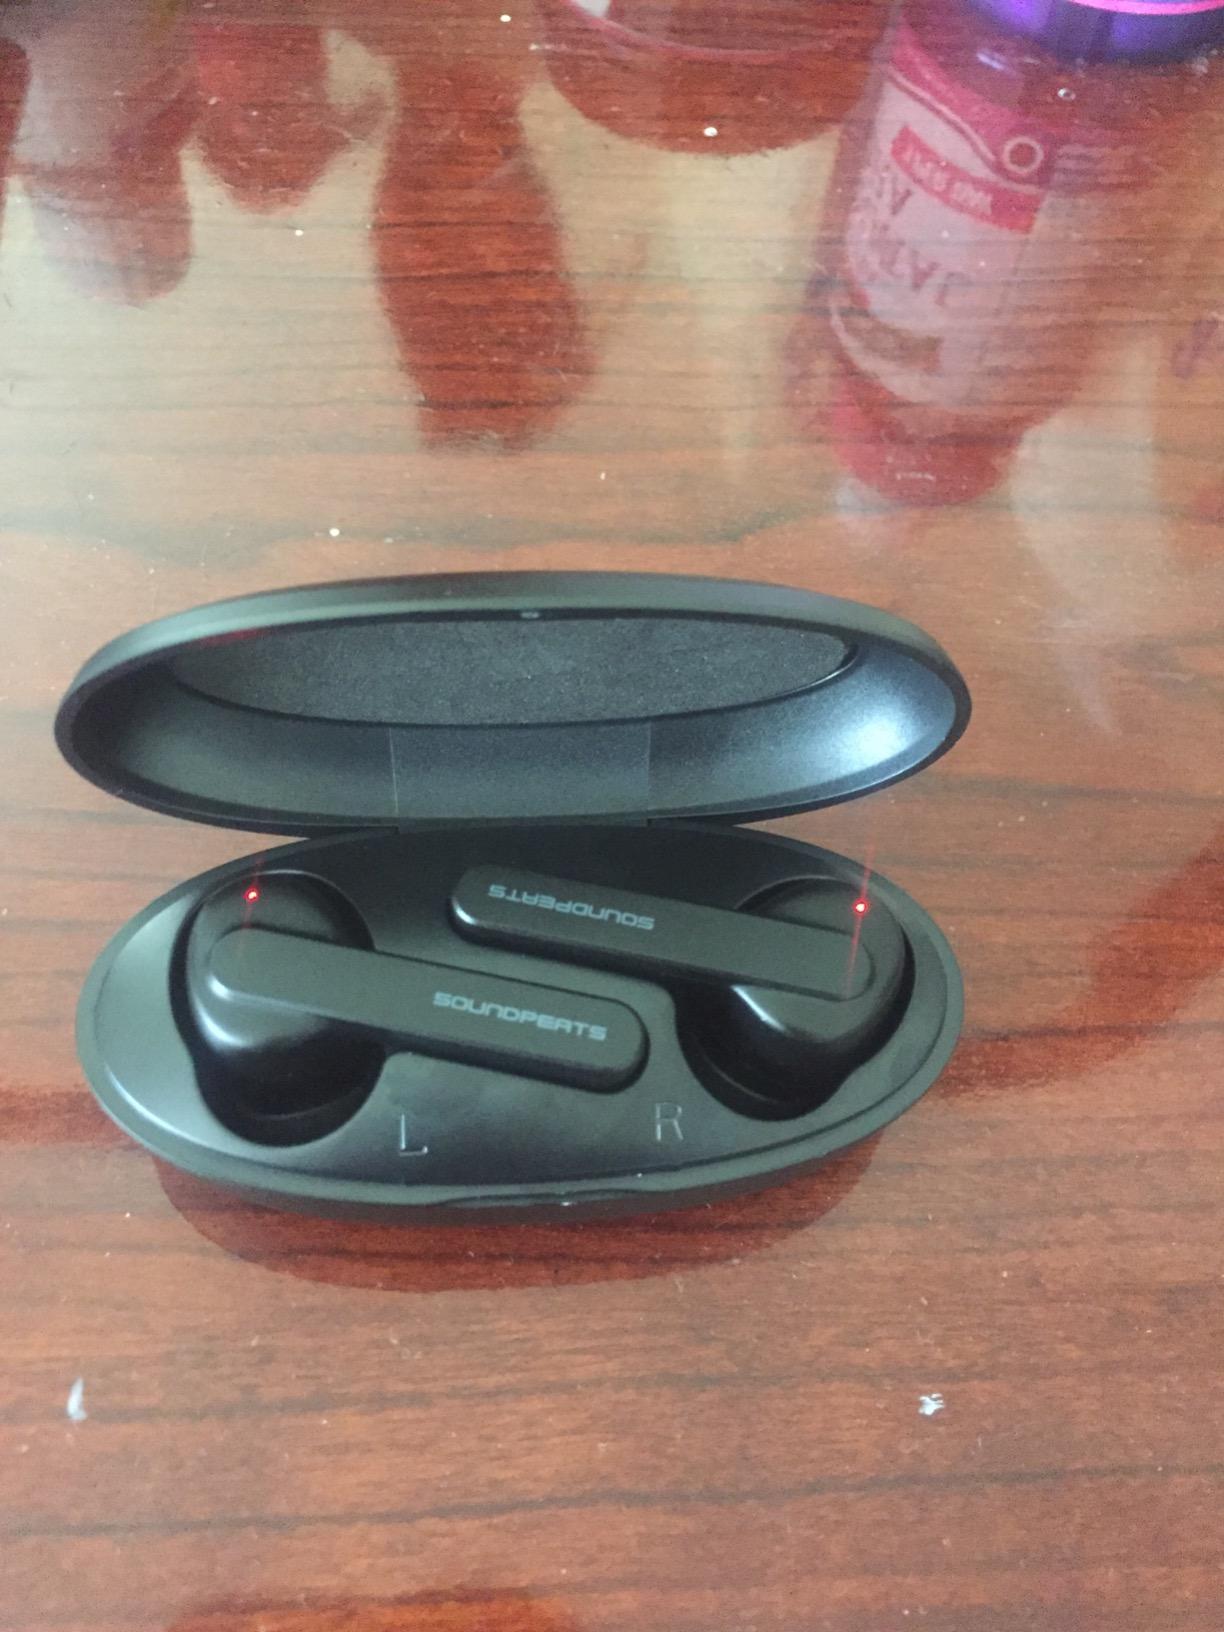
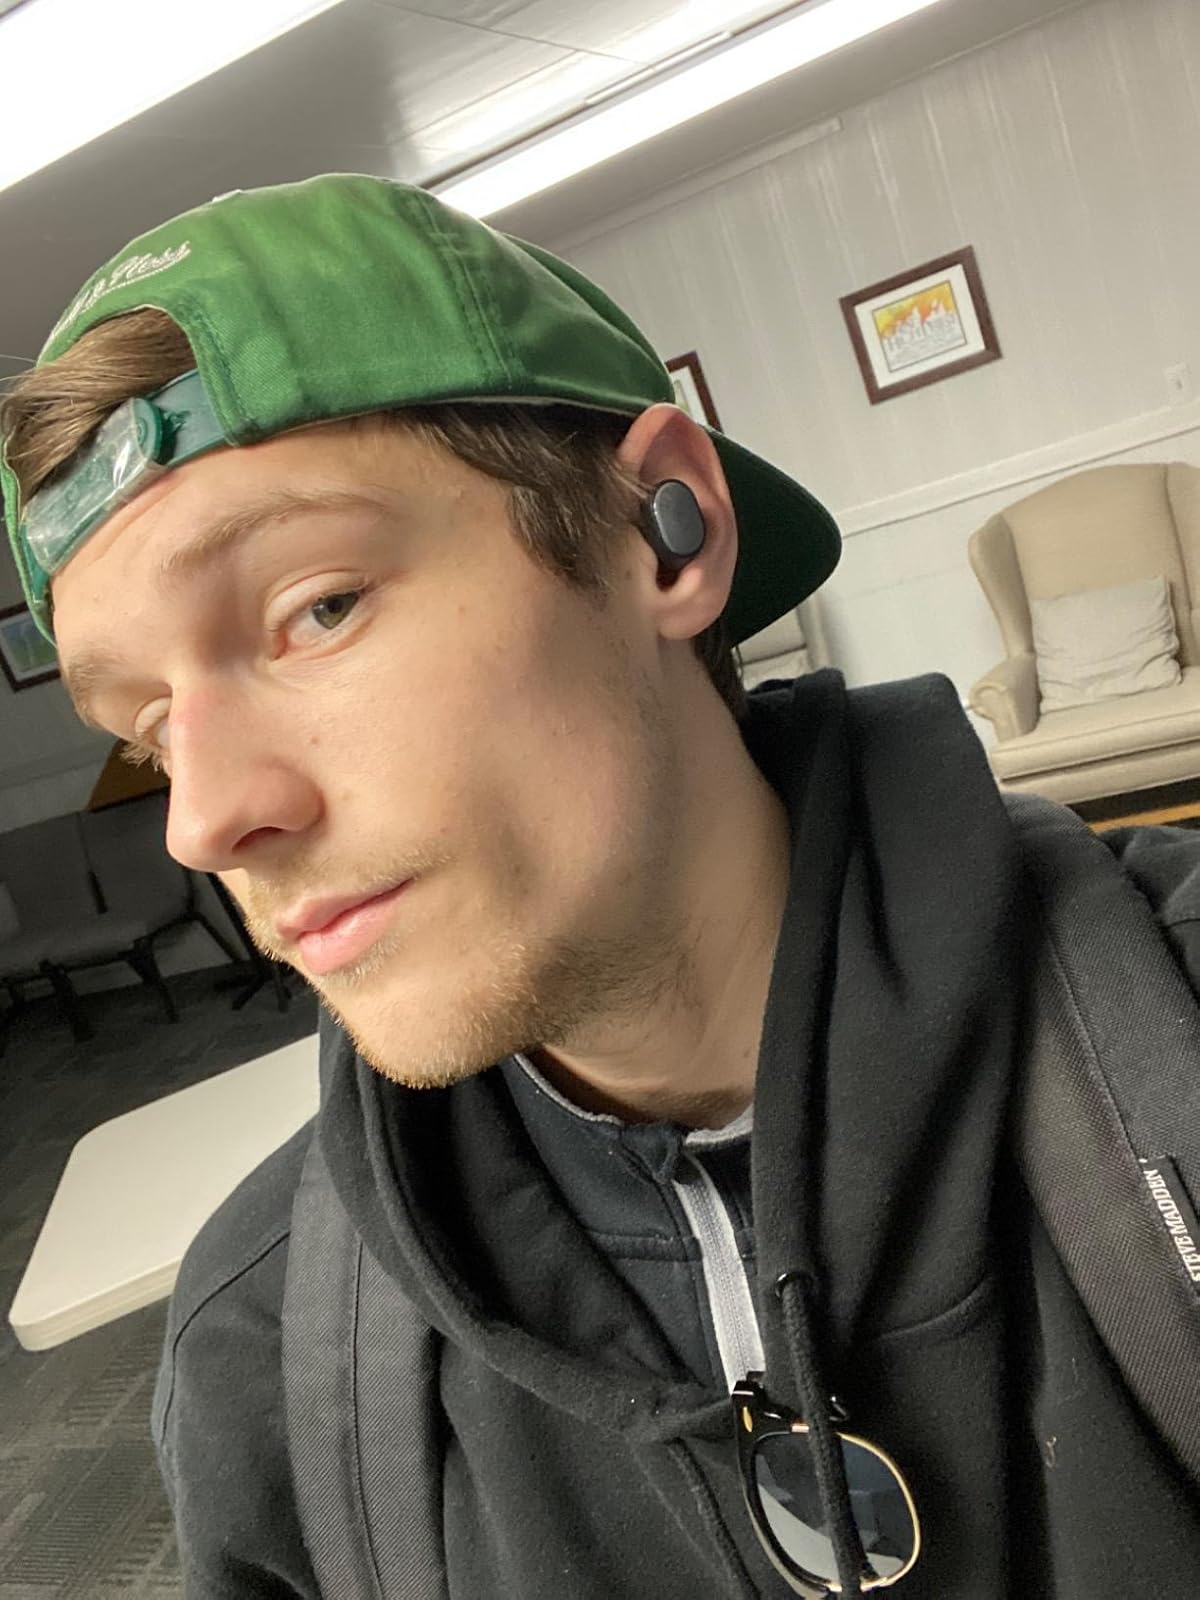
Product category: earbuds
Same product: no